Nahla El Fatiha Naili

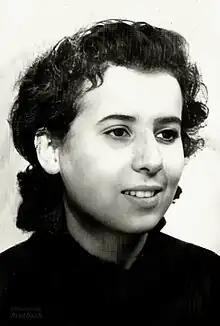
Maternal grandmother Fatiha Bouhired

Her mother, Hafida Bouhired, was the youngest of five siblings from her grandmother's first marriage. Naili's maternal grandfather Mustapha Bouhired was a player in the Racing Club de Paris and sports journalist for Alger Républicain. He fought in the Second World War for the liberation of France before becoming an FLN militant of the Algerian revolution. She was shot dead in the Casbah of Algiers, on 14 March 1957, after his arrest.